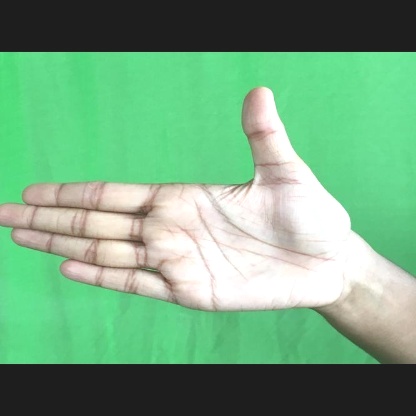
Mudra: Ardhachandran